Yonder (TV series)

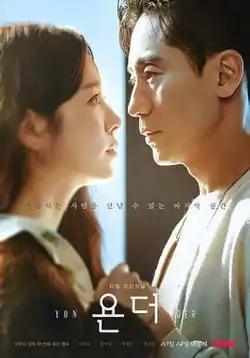
Promotional poster

Yonder is a South Korean television series starring Shin Ha-kyun and Han Ji-min. It aired on TVING from October 14–21, 2022.